Andries van Eertvelt

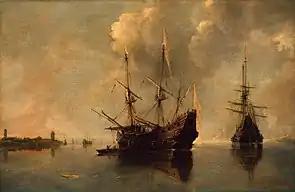
"Two Ships at Anchor", Hermitage Museum

Whereas there may have been an influence of Dutch marine painter Hendrick Cornelisz Vroom, some regard the impact on his style of the work of the 16th century Flemish painter Pieter Bruegel the Elder as more significant. It is assumed that van Eertvelt spent some time in the Dutch Republic in the early 1600s although there is no record of this other than his paintings of Dutch ships and ports. He may have resided in Haarlem, but there is no proof for the widespread suggestion that he studied under Vroom. He may very well have familiarized himself with Vroom's style in Antwerp where paintings of Vroom as well as copies and imitations after them were readily available in the art market. Van Eertvelt is known to have made copies of Vroom's work but was able to develop his own style.